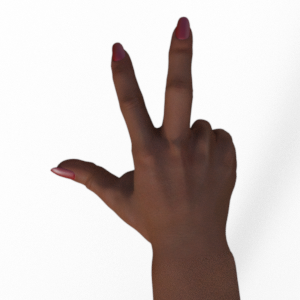
Label: scissors